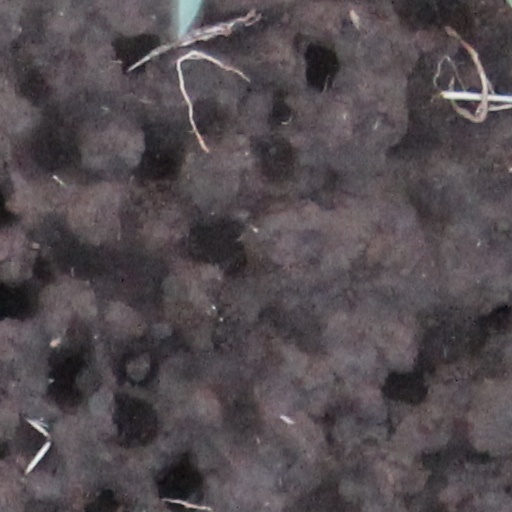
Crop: wheat